Lancaster Royal Grammar School

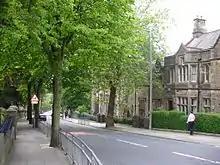
Old School House.

LRGS is a state boarding school with four boarding houses (Storey, Frankland, Ashton and School Houses) and 170 boarders. There are two senior boarding houses (Y10-U6), School and Ashton (School being the largest and oldest of the houses overall). School House consists of approx 60 boys living in New School House (formerly Gardyner House) and approx 20 girls in Frankland House (which serves as a sub-boarding house/annexe to School house). School House is led by a Senior Housemaster, Assistant Housemaster (School House), Assistant Housemistress (Frankland House), 2 matrons for each physical house, as well as a number of resident and duty tutors.